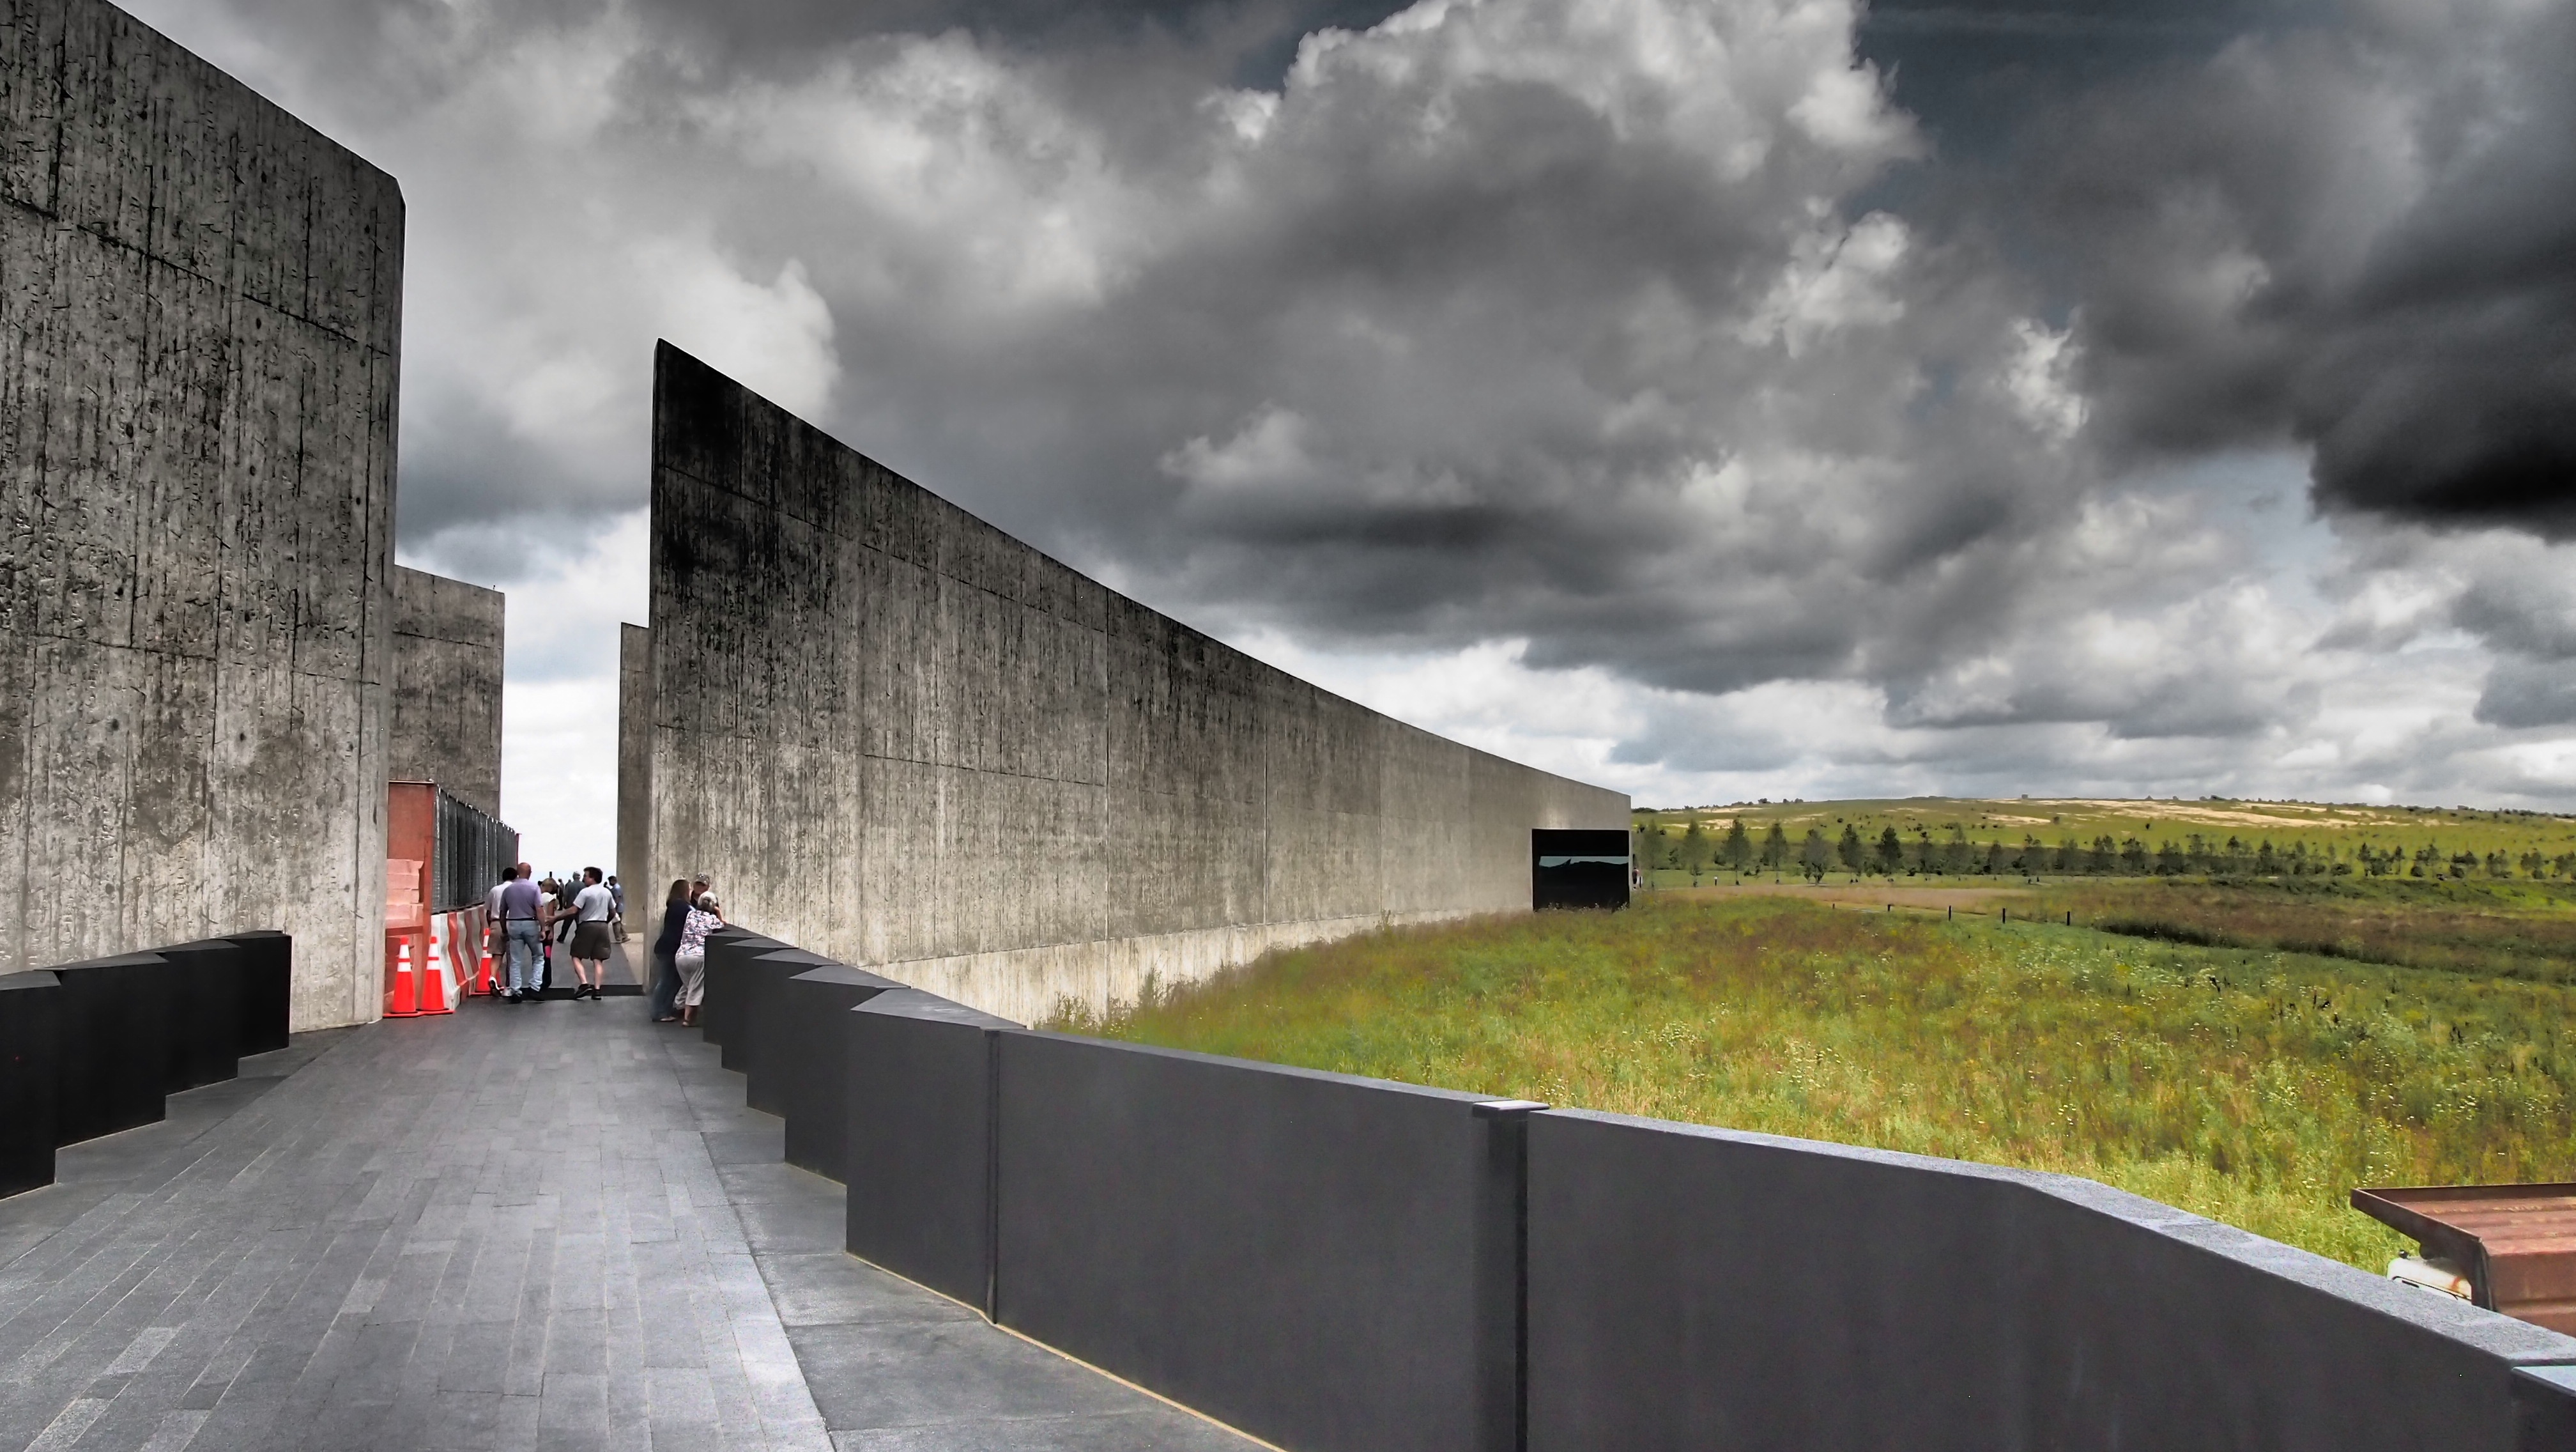
architecture, transport, usa, facade, professional, memorial, pennsylvania, 911, flight 93, shanksville